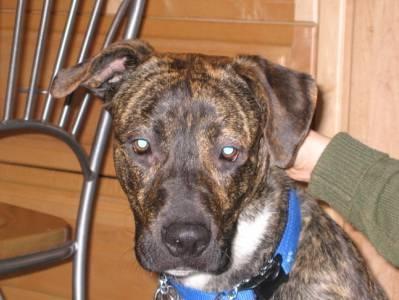
dog